Battle of Spotsylvania Court House

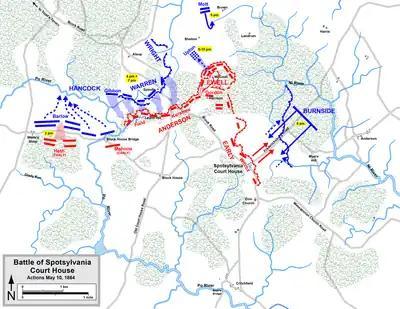
Grant attacks, May 10

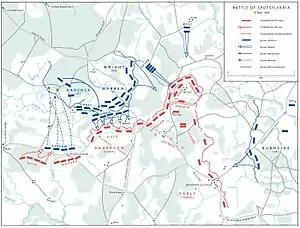
Grant attacks, May 10 (additional map)

As morning dawned, Grant realized his assumptions about Lee's dispositions were wrong and that Hancock was facing a significant threat on his front. However, this opened a new opportunity. He guessed (incorrectly) that the troops facing Hancock had been withdrawn from Laurel Hill. He ordered Hancock to withdraw north of the Po, leaving a single division in place to occupy the Confederates in that sector, while the rest of his army was to attack at 5 p.m. across the entire Confederate line, which would identify and exploit any potential weak spot. Hancock left Francis C. Barlow's division behind hasty earthworks along Shady Grove Church Road and withdrew the remainder of his men north of the Po.